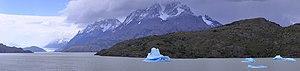
SVP, rendez cette description accessible à tous en la traduisant dans plusieurs langues.
Le massif del Paine ou cordillère del Paine est un massif montagneux du Chili situé au pied et à l'est de la cordillère des Andes en Patagonie. Le massif appartient administrativement à la XIIᵉ région de Magallanes et de l'Antarctique chilien et à la province de Última Esperanza.
Le cerro Paine Grande est une montagne située dans le massif del Paine, à l'intérieur du parc national Torres del Paine, en Patagonie chilienne. Administrativement, il est situé dans la XIIᵉ région de Magallanes et de l'Antarctique chilien et à la province de Última Esperanza.